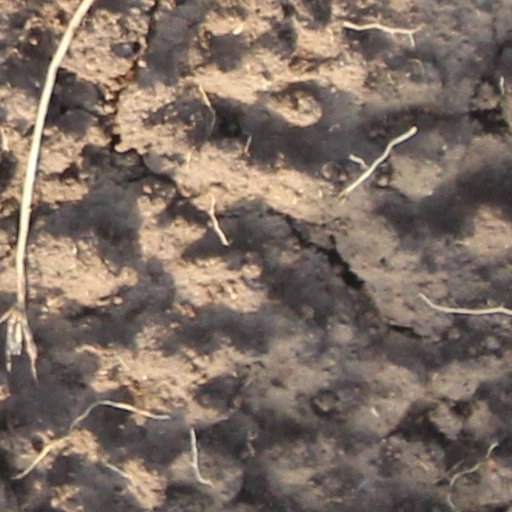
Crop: wheat